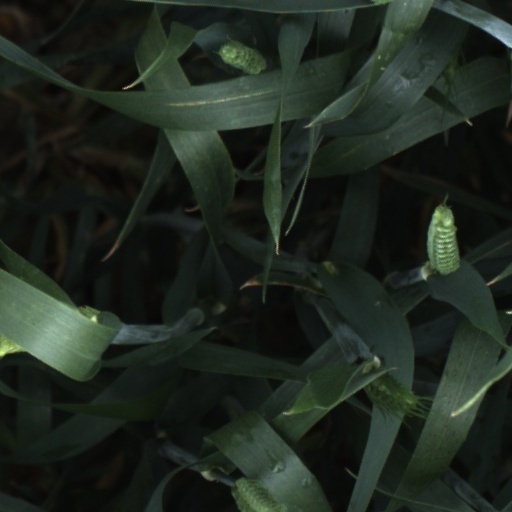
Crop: wheat